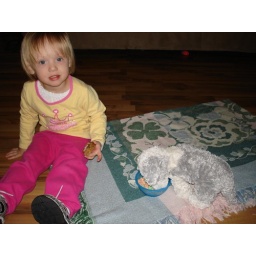
She put the dog's face in the bowl like he was eating it.